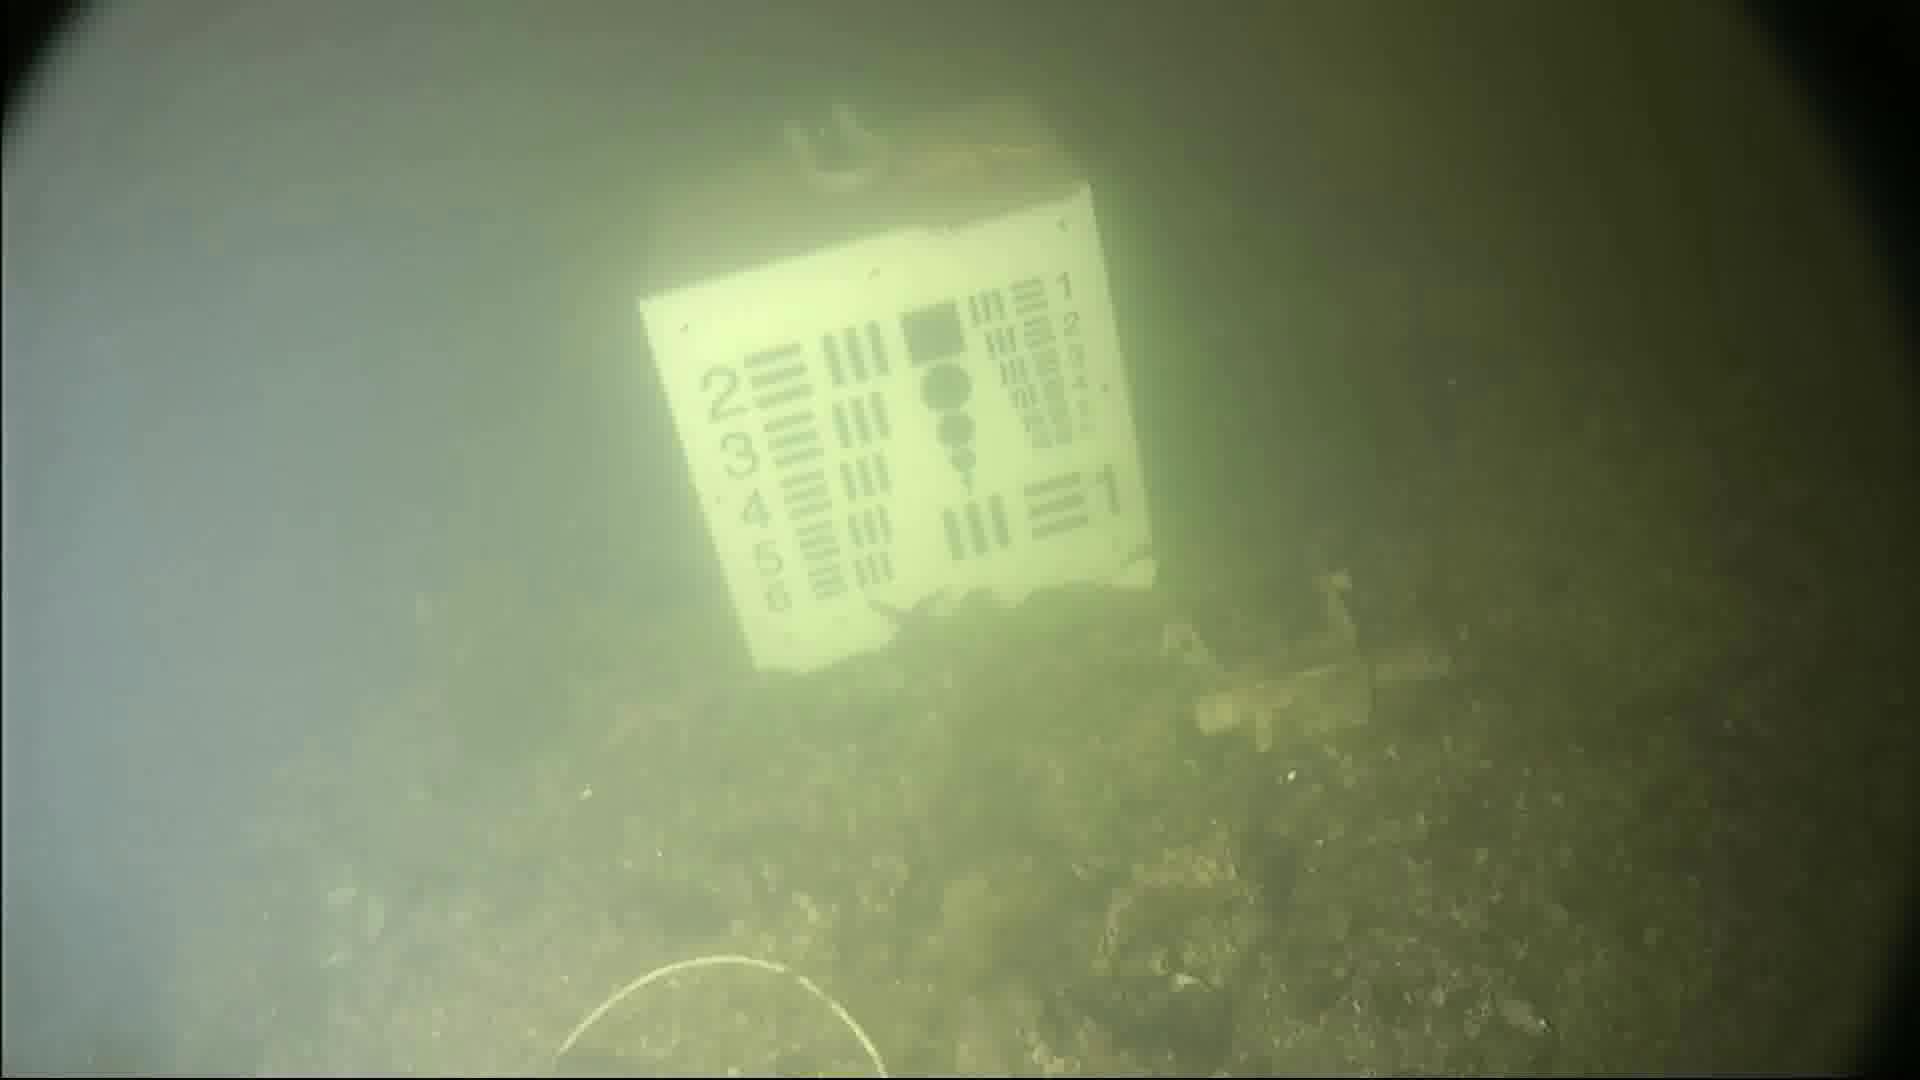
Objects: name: starfish